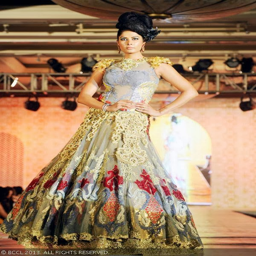
indian actor showcases a creation during show , held .